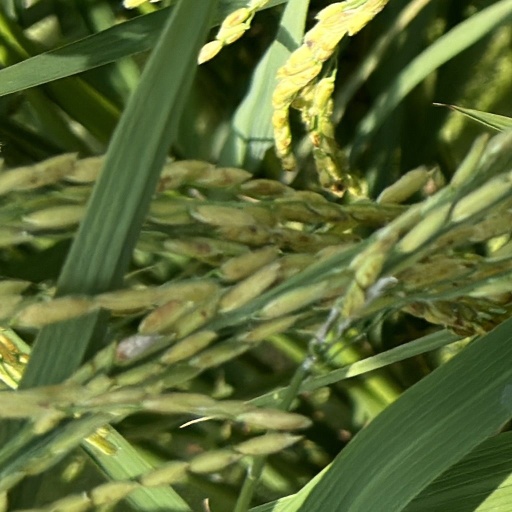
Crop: rice